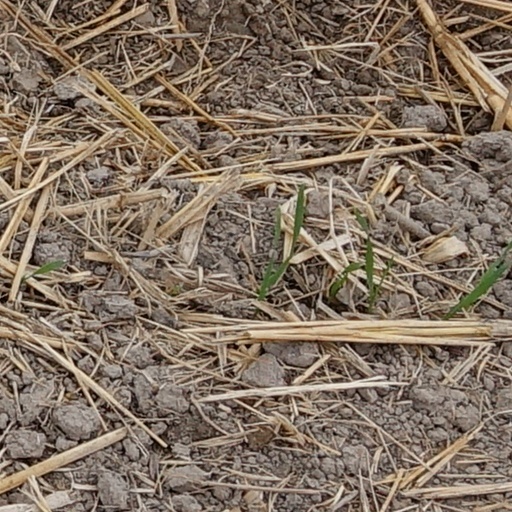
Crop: wheat